Sky position (RA, Dec in degrees): 324.209, 9.364
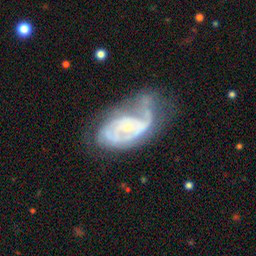
Galaxy morphology: Disturbed Galaxies